Nanoflare

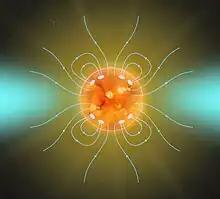
Solar Magnetic Field Lines

The problem of coronal heating is still unsolved, although research is ongoing and other evidence of nanoflares has been found in the solar corona.